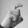
ASL letter: X